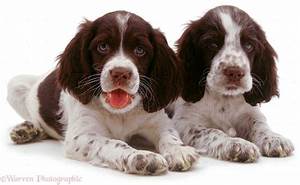
Label: dog